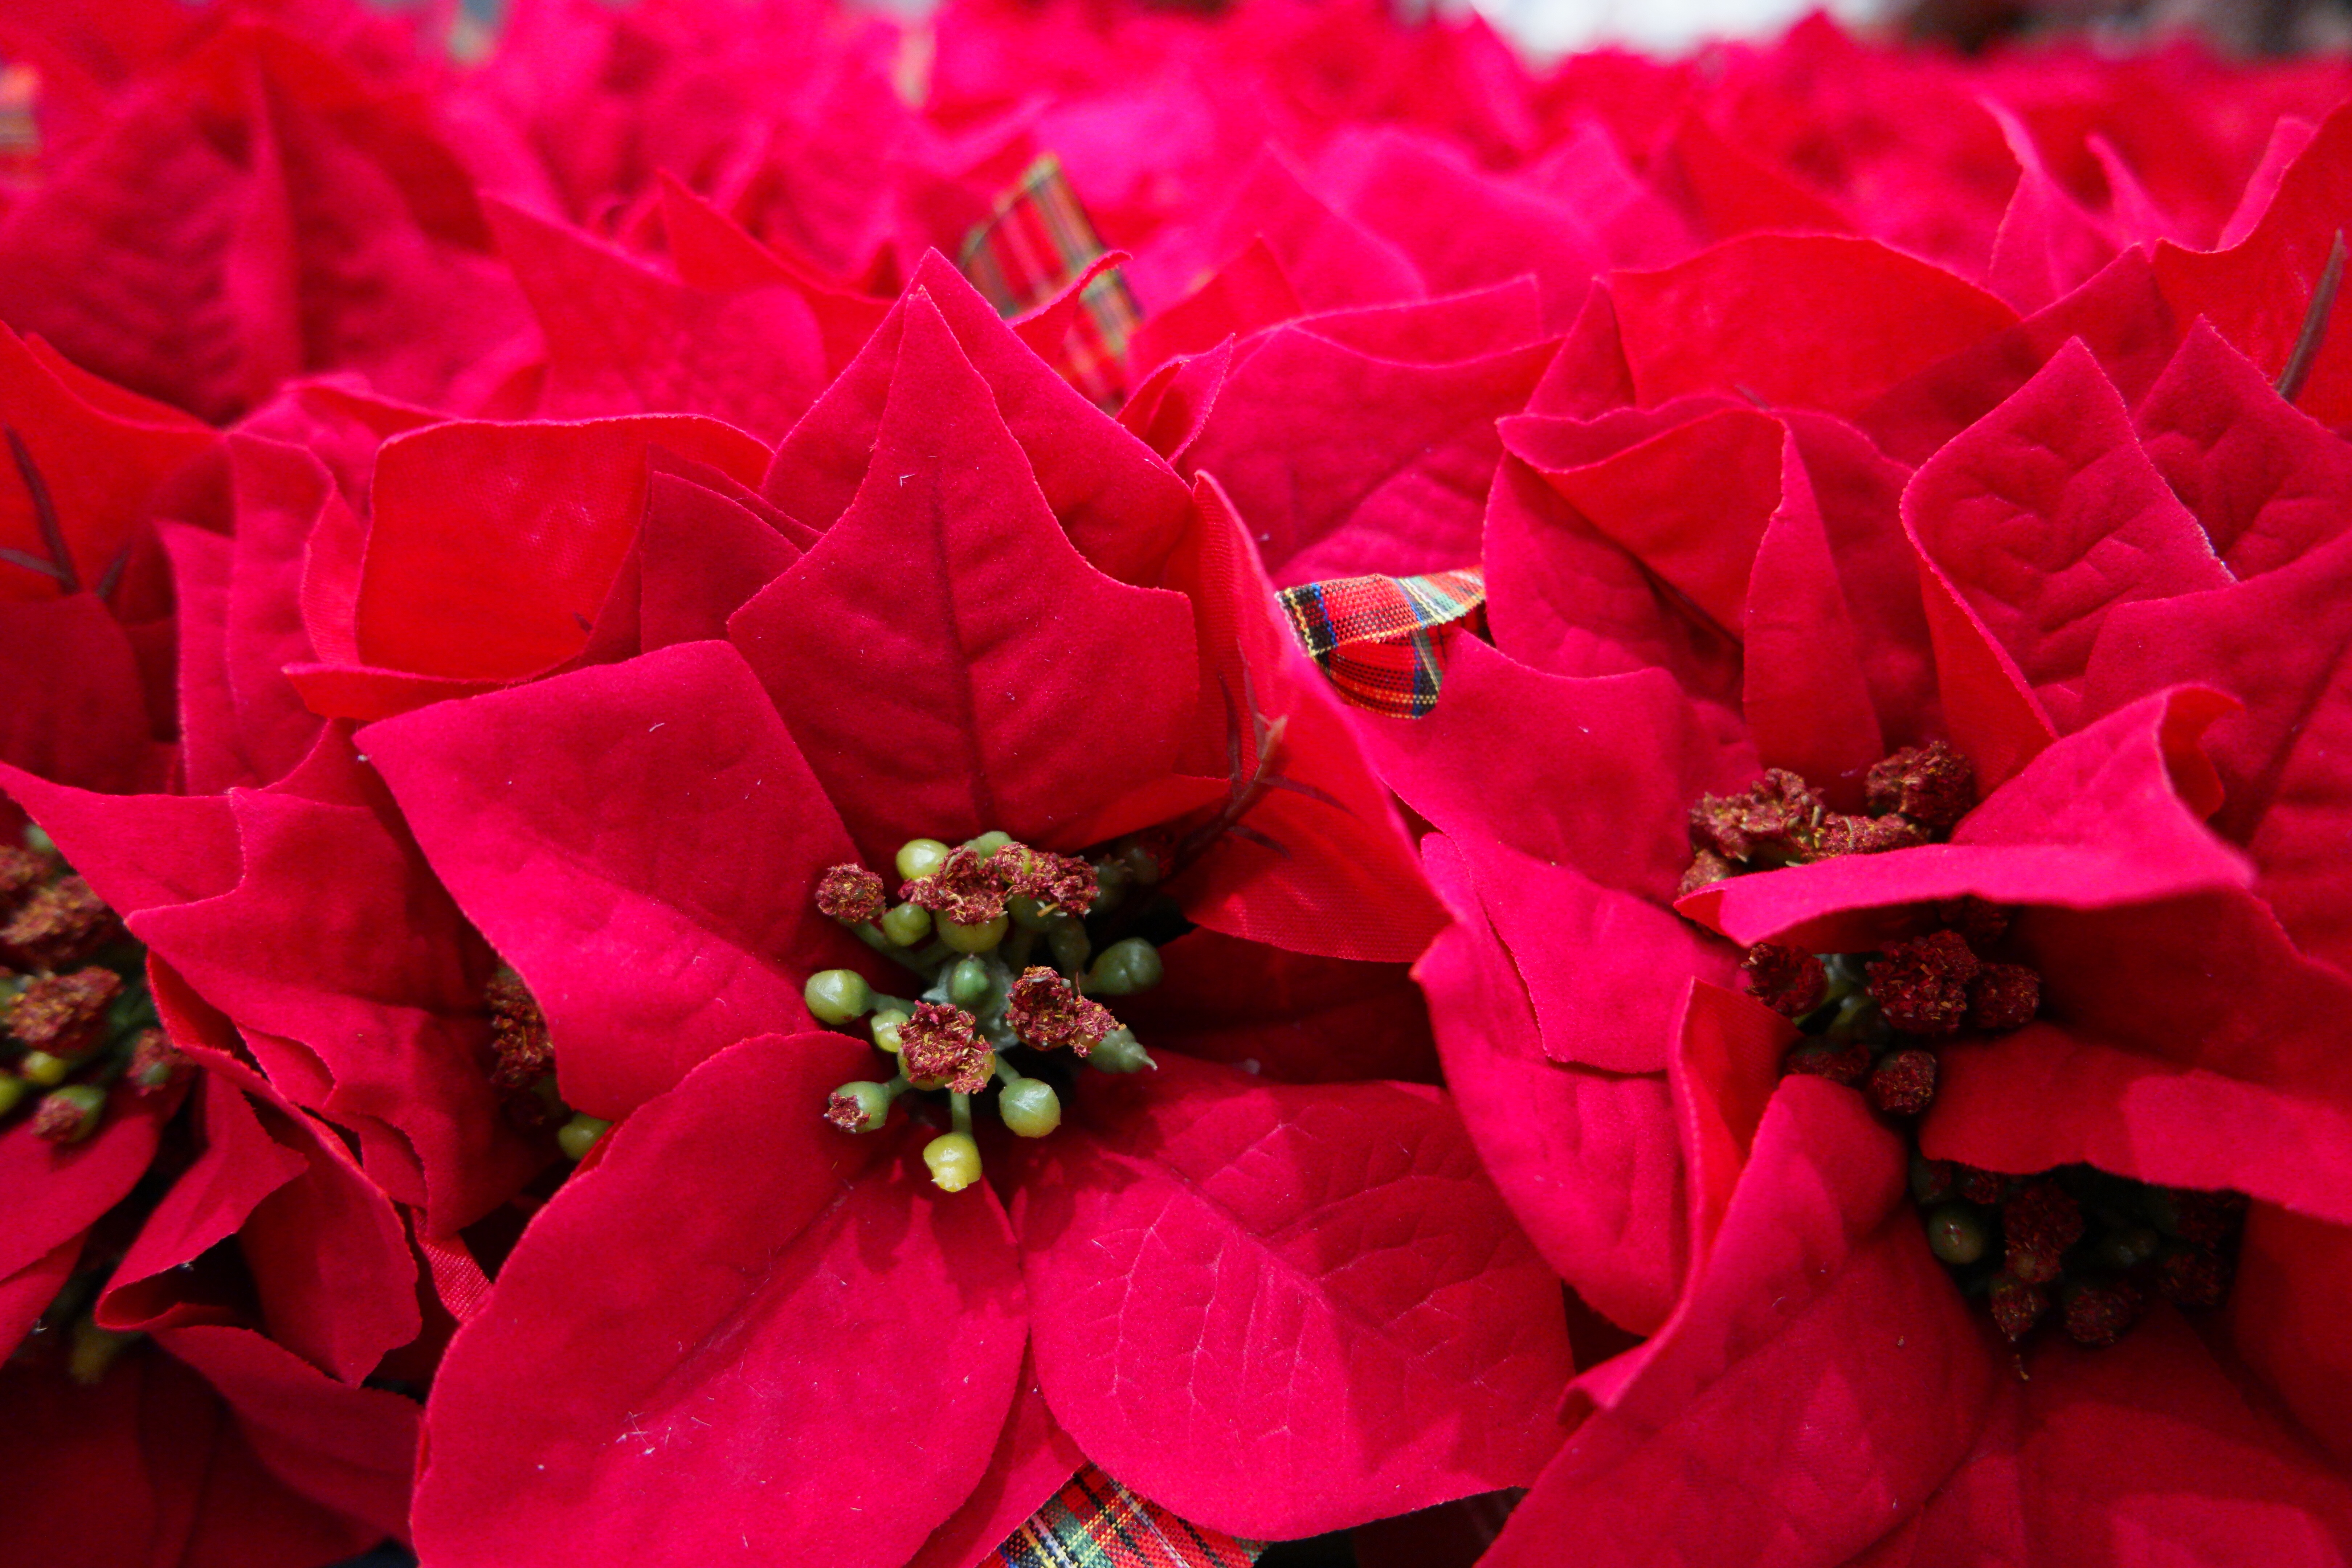
blossom, plant, leaf, flower, petal, rose, red, pink, christmas, flora, flowers, close up, red flower, poinsettia, harmony, macro photography, flowering plant, garden roses, rose family, land plant